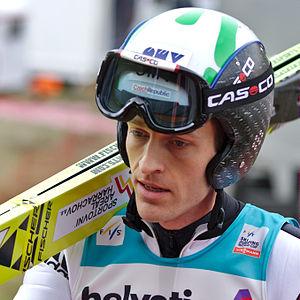
Jan Matura est un sauteur à ski et ancien spécialiste du combiné nordique tchèque. Il fait ses débuts en Coupe du monde de saut à ski en 2002. Il remporte sa première victoire en Coupe du monde, le 19 janvier 2013 à Sapporo.